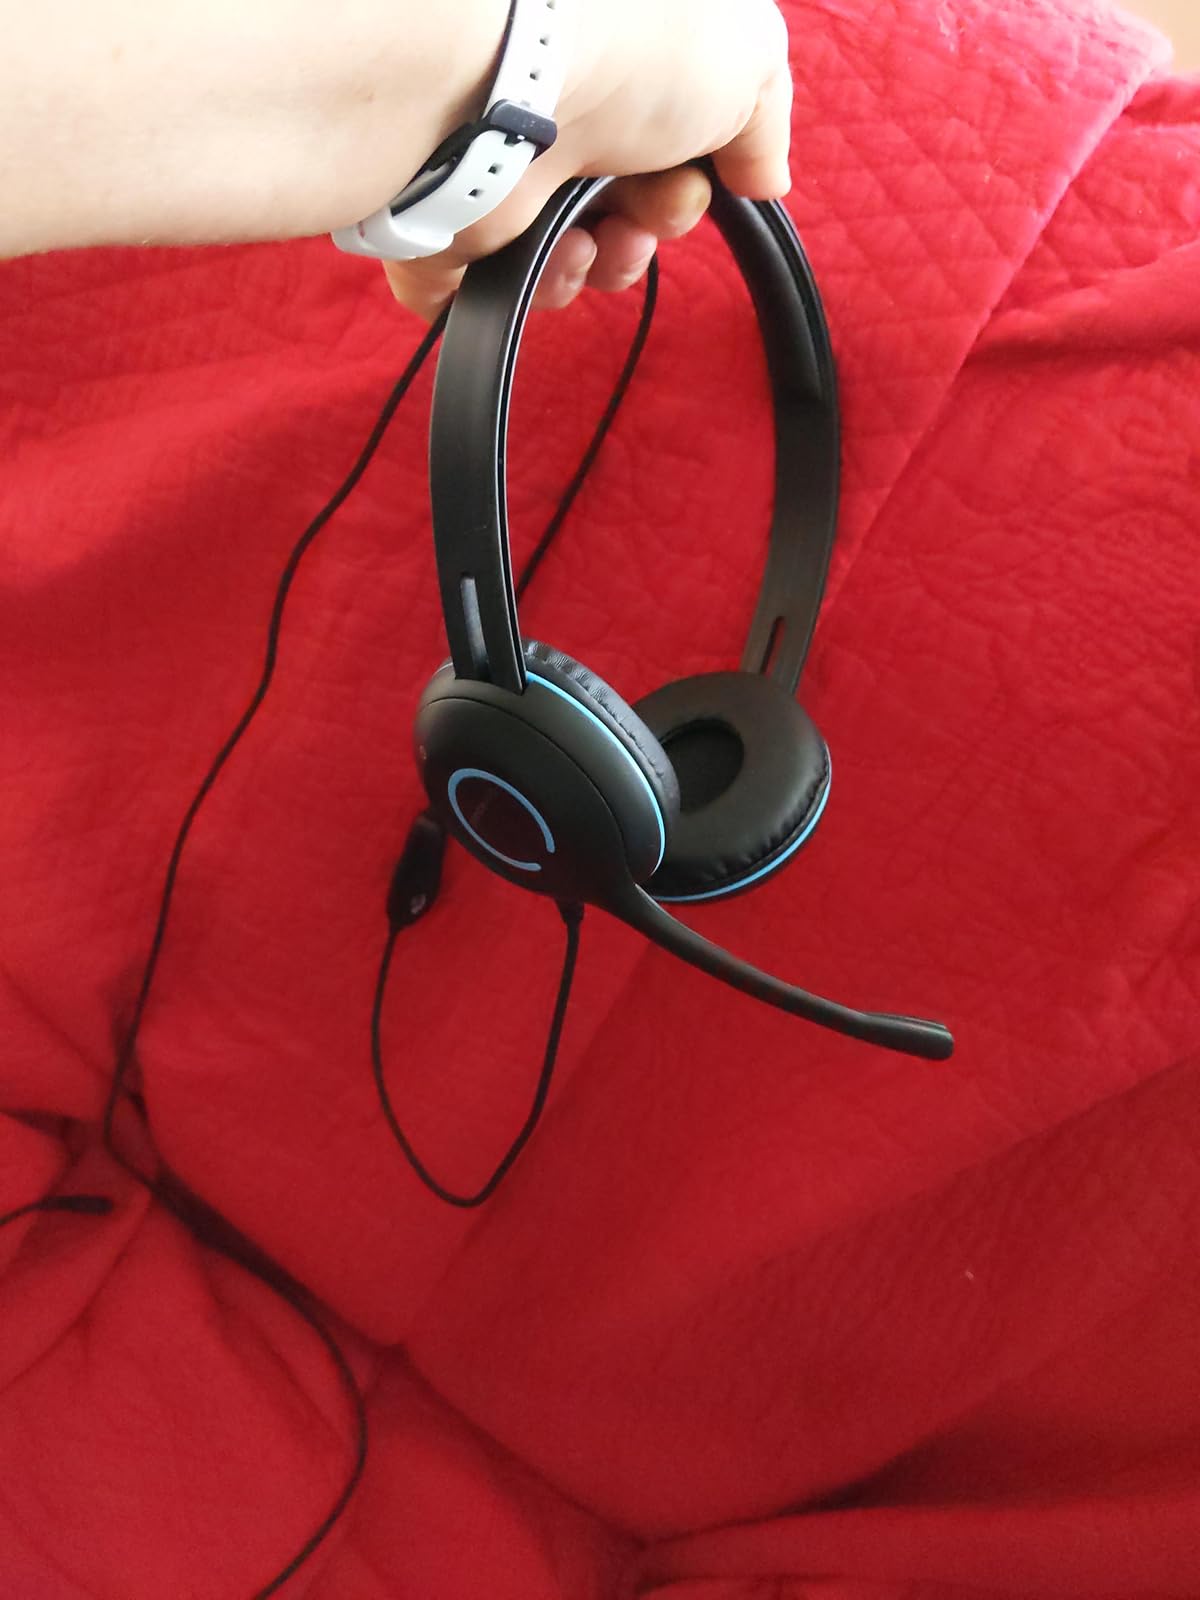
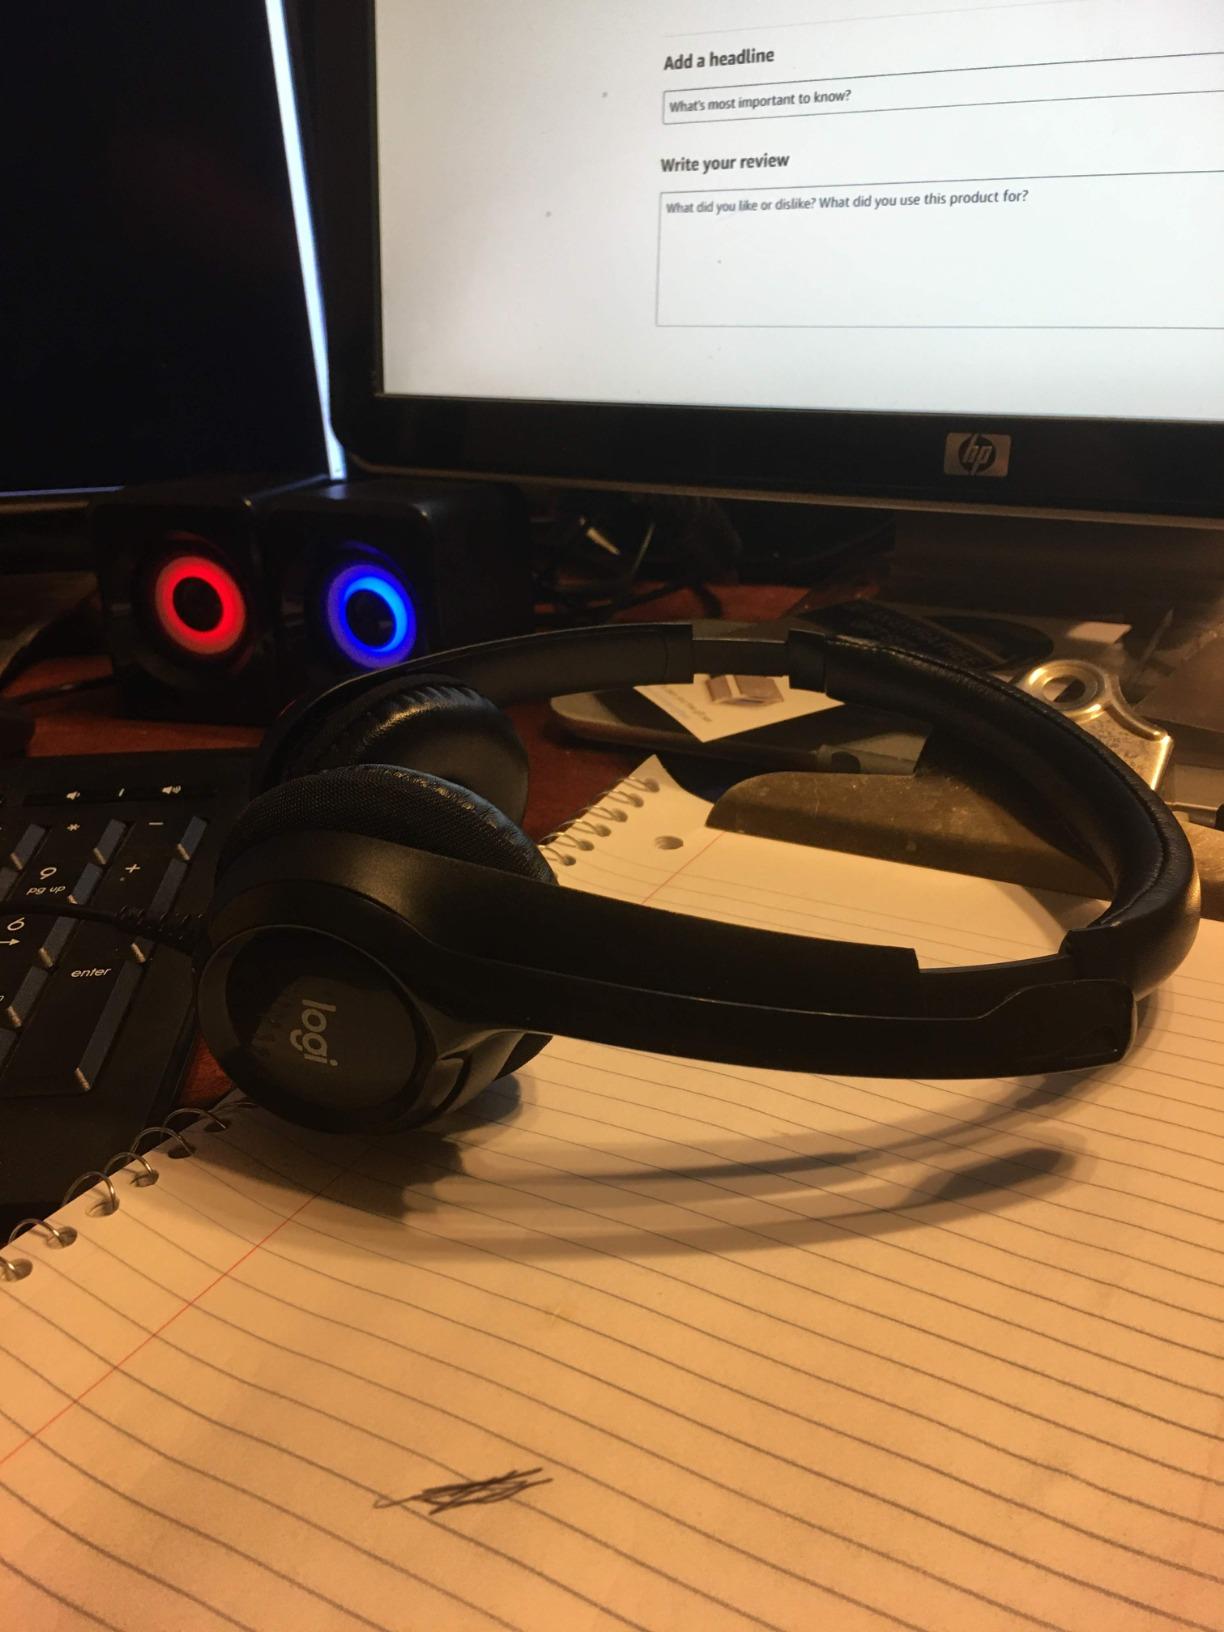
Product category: headphones
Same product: no